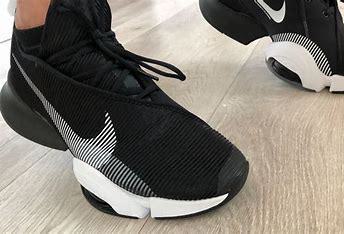
Brand: Nike
Model: Air Zoom Superrep